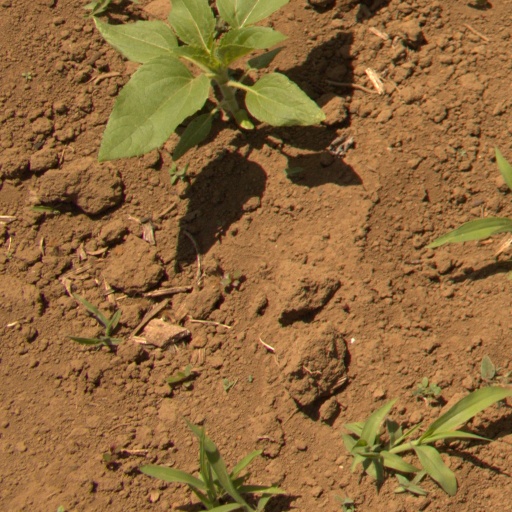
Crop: Jerusalem artichoke